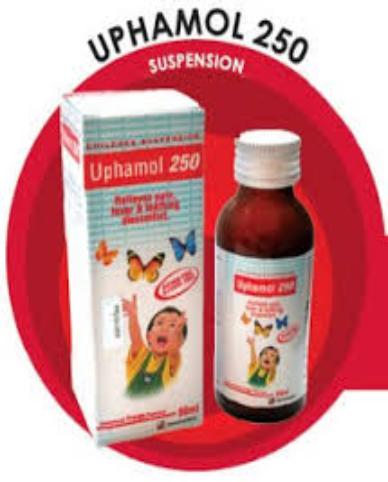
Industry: Medical